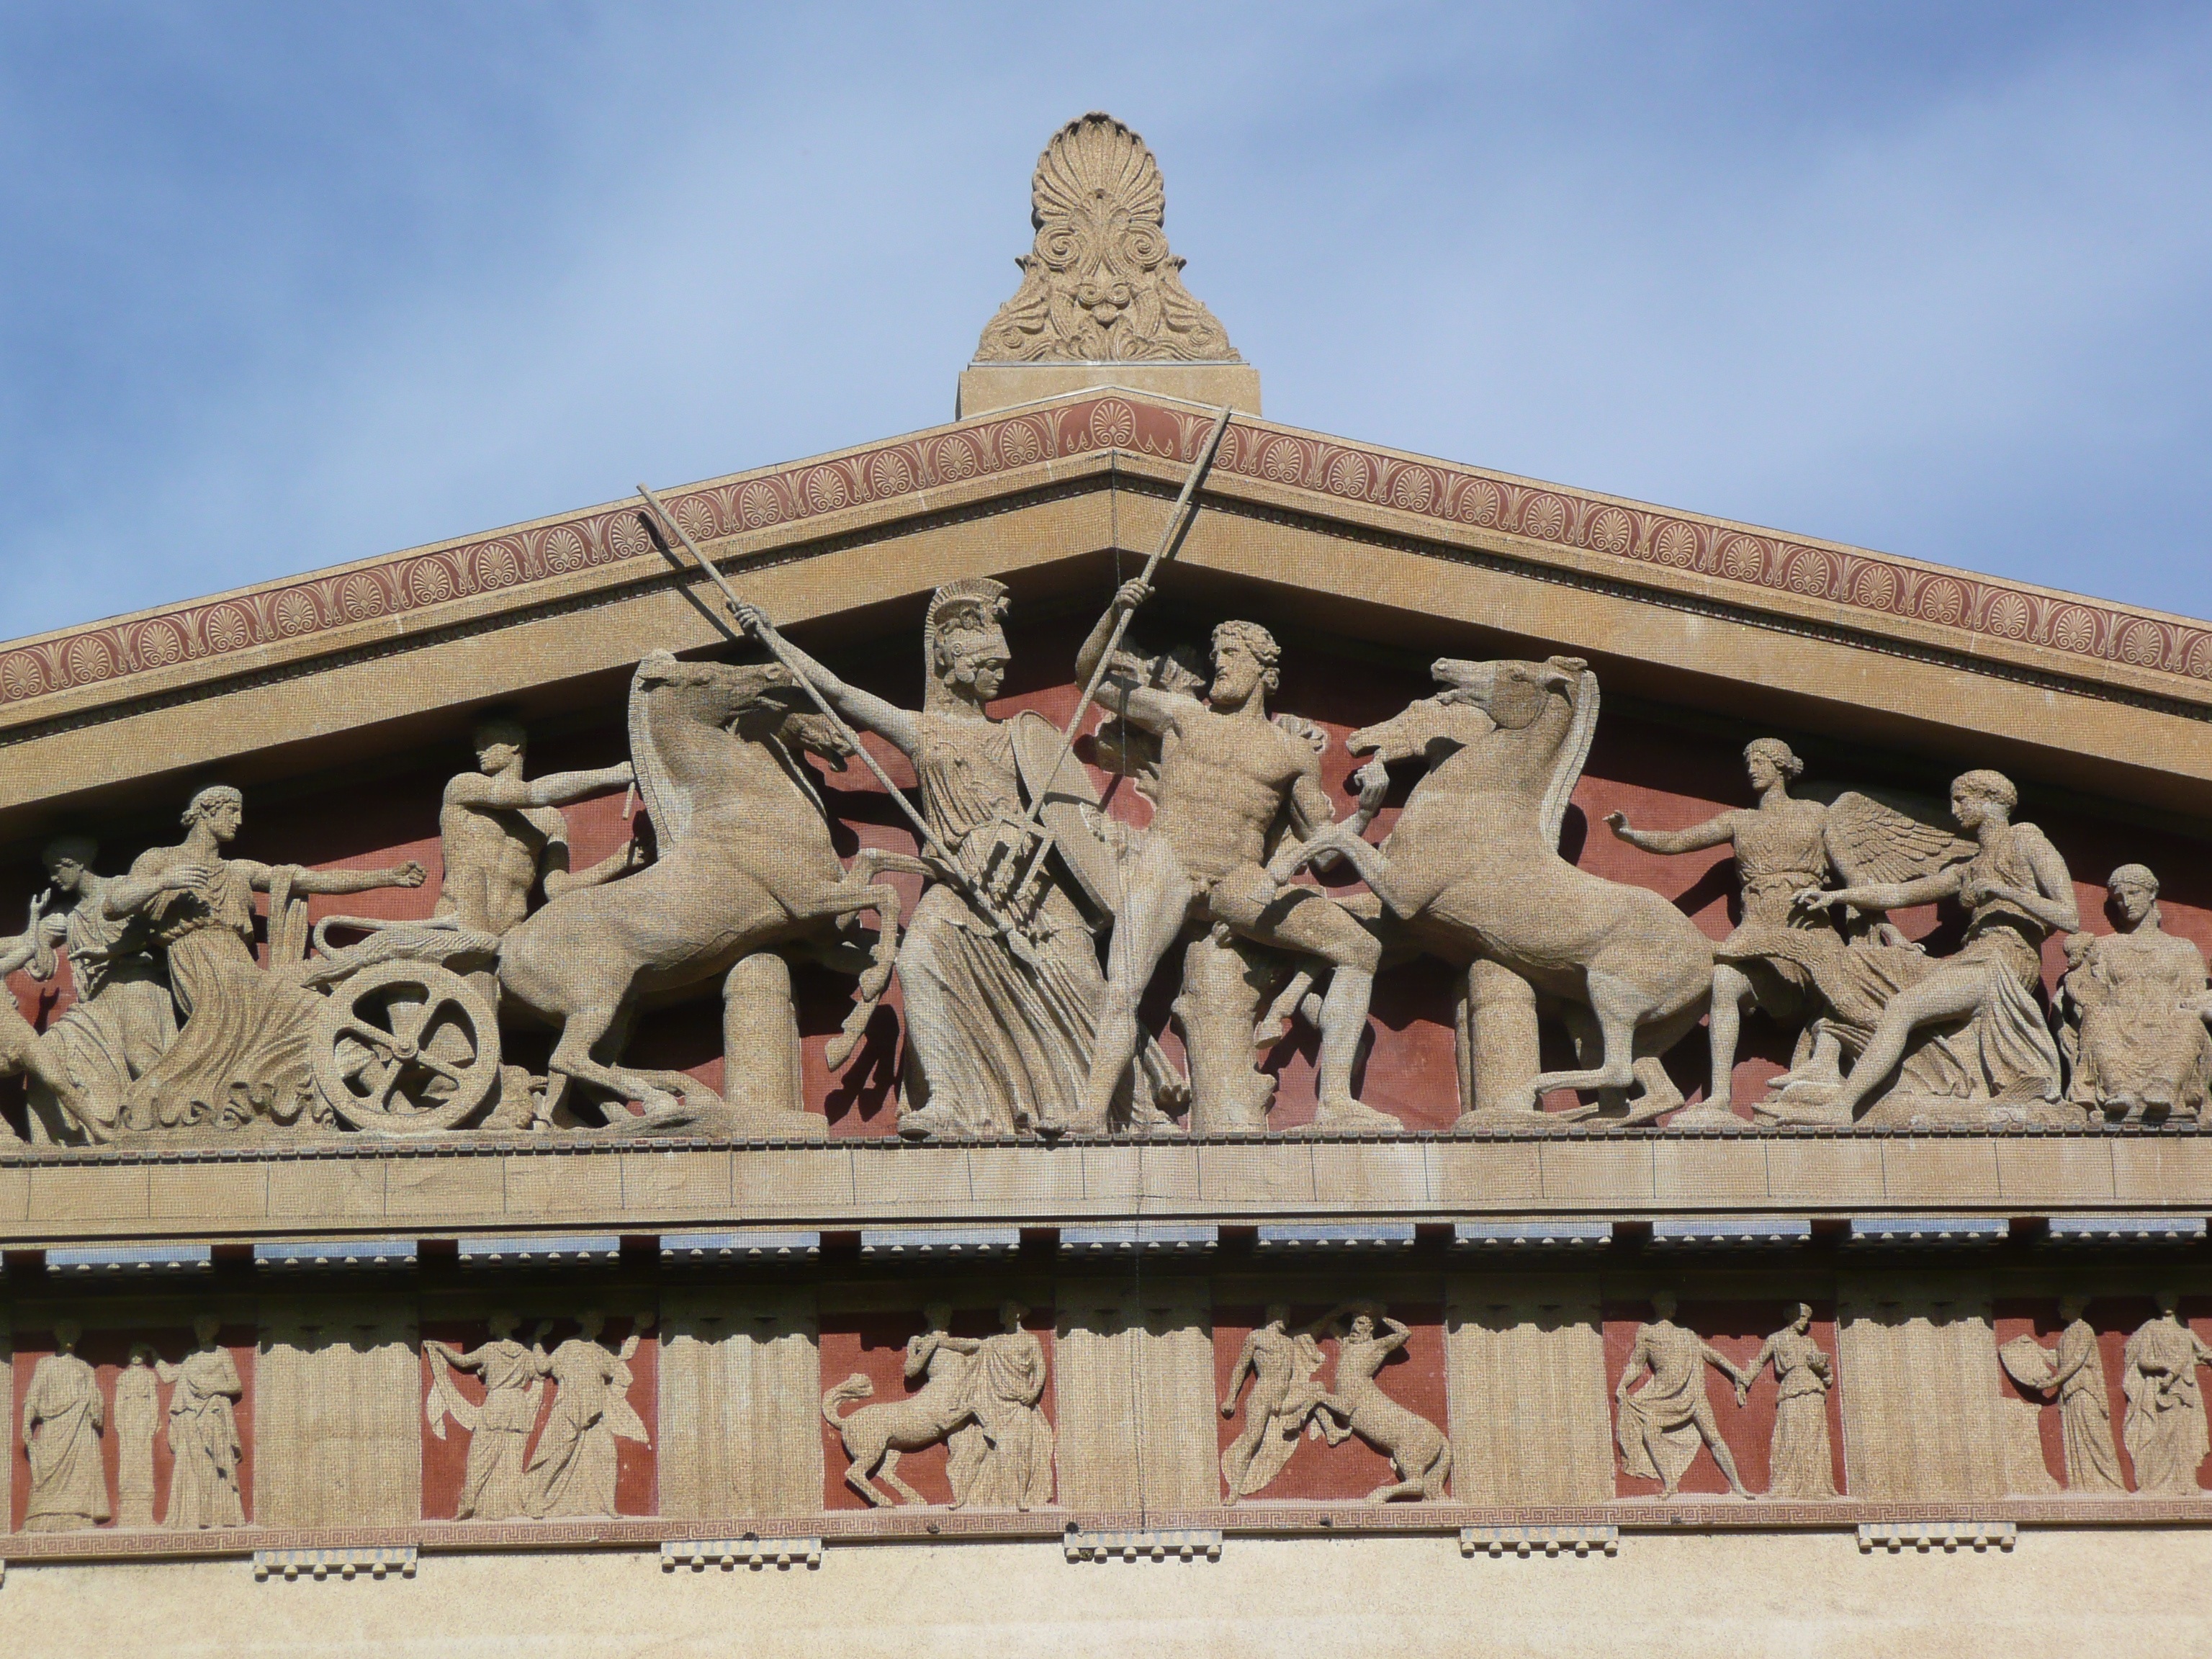
architecture, structure, sky, monument, statue, greek, landmark, historic, tourism, battle, art, classical, temple, civilization, greece, archeology, culture, history, historical, replica, myth, relief, legend, nashville, chariot, athens, acropolis, mythology, statuary, parthenon, ancient history